Cruising (maritime)

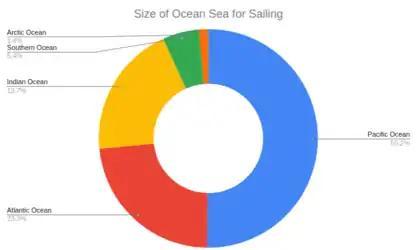
Size of Ocean Sea for Sailing

Blue-water cruising which is defined as long term open sea cruising is more involved and inherently more dangerous than coastal cruising.